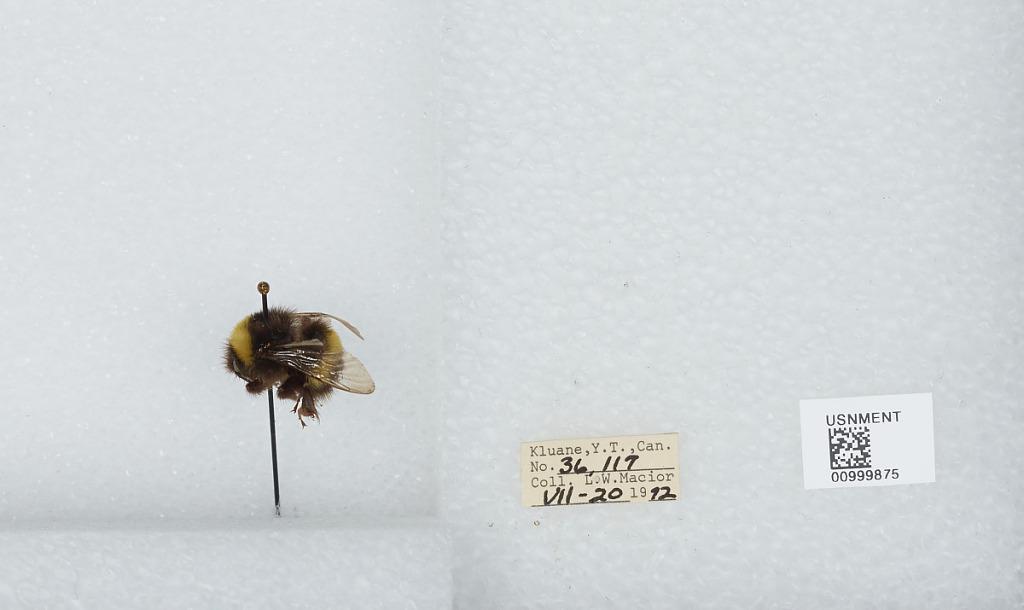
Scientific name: Bombus (Bombus) lucorum (Linnaeus)
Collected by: L. Macior
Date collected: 1972-7-20
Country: Canada
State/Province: Yukon Territory
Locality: Kluane
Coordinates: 60.75, -139.5